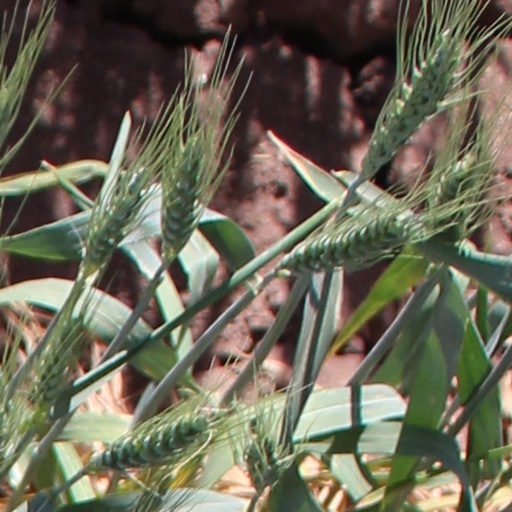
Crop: wheat